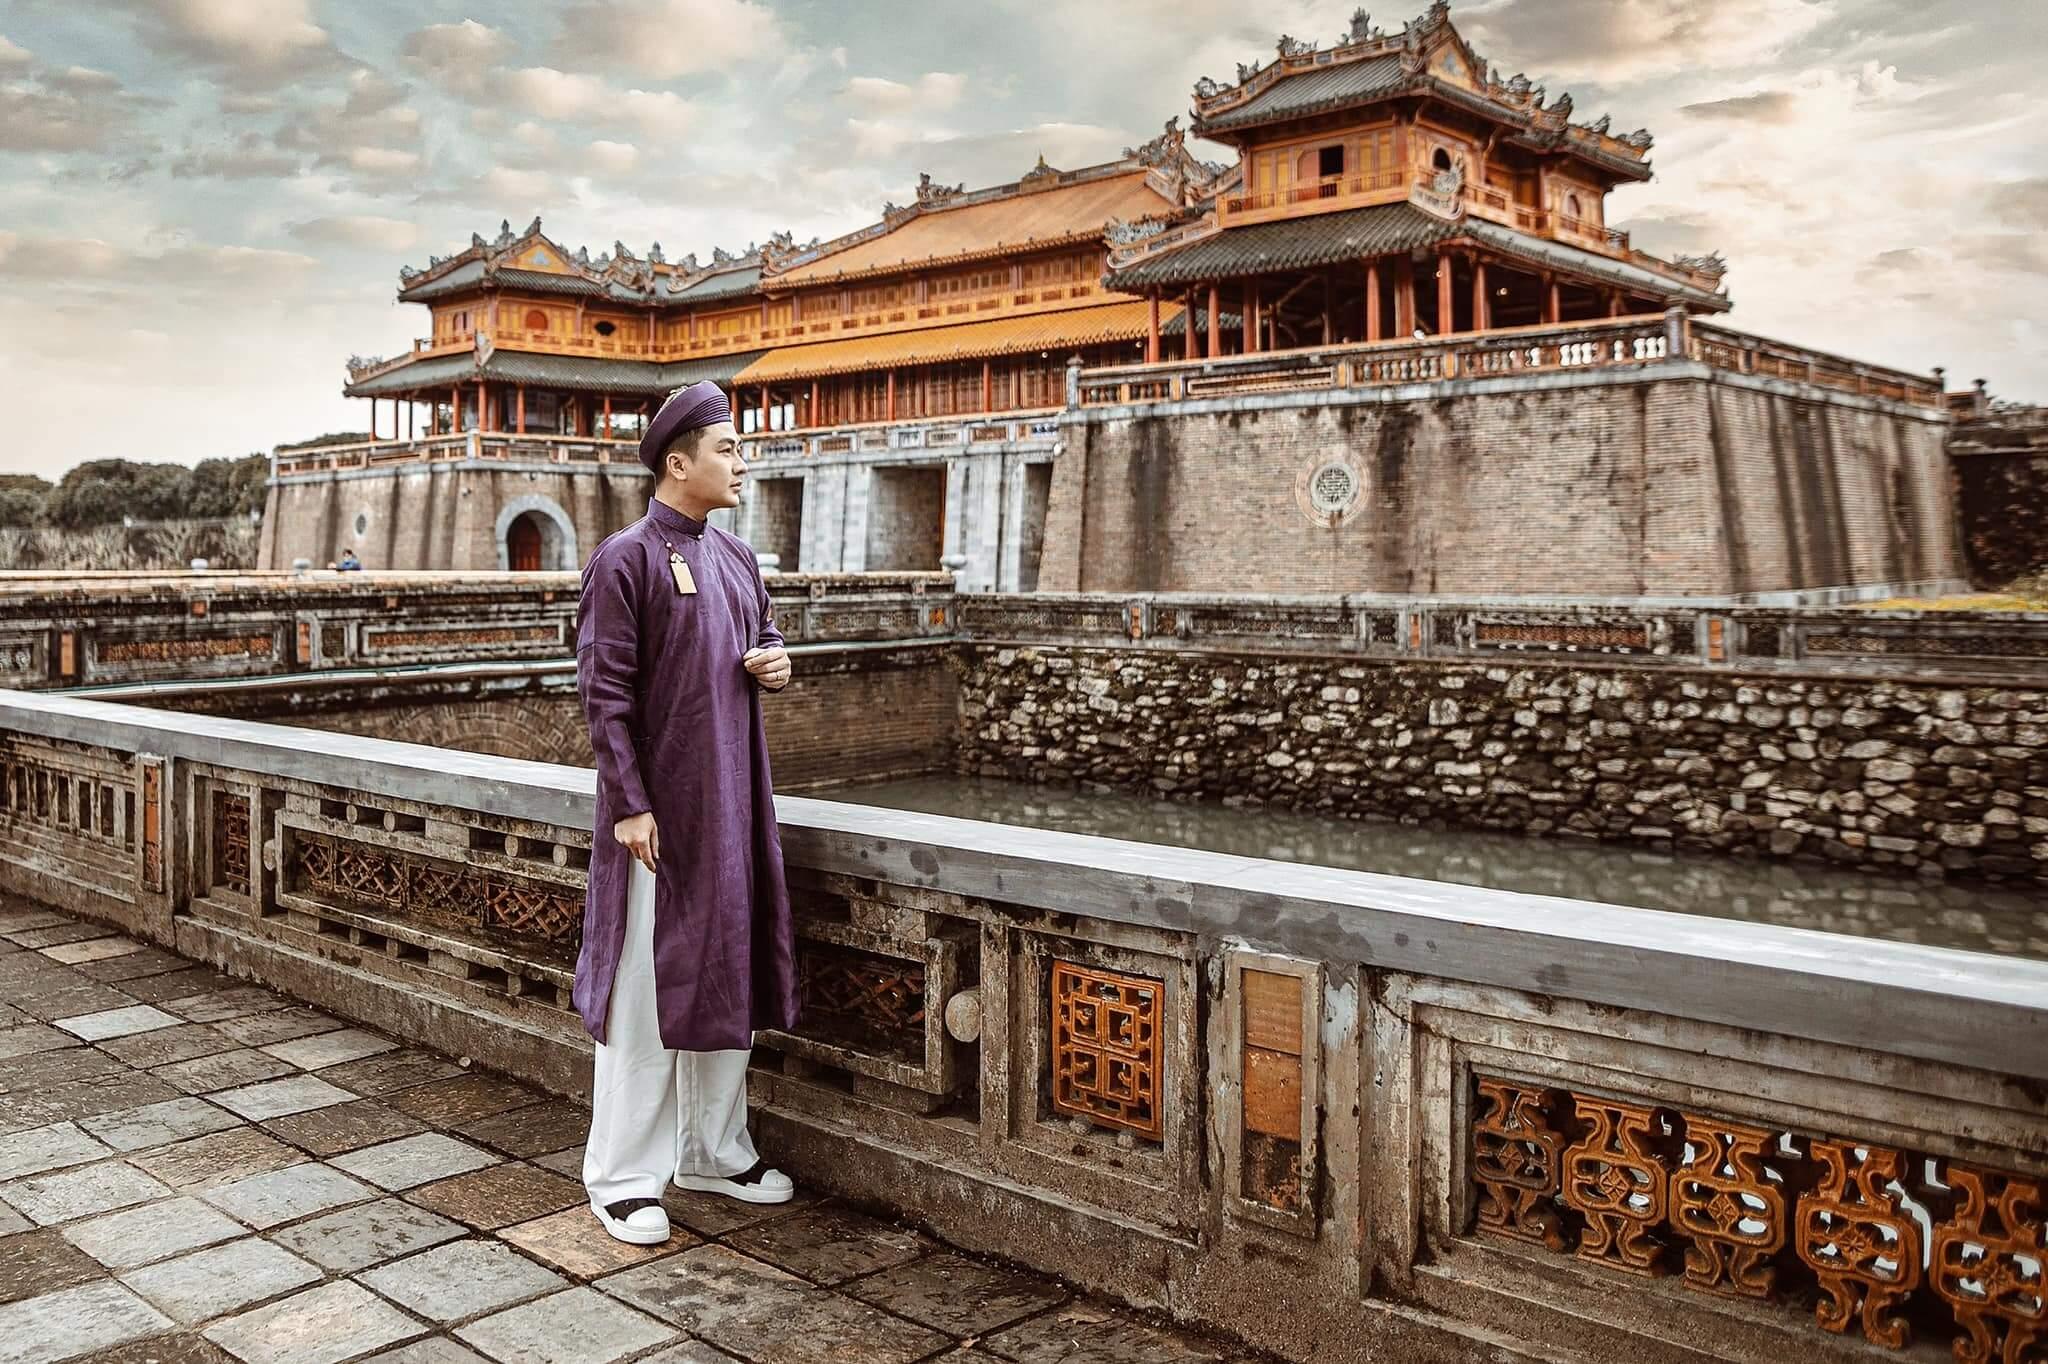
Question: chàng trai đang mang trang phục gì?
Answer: đang mang áo dài